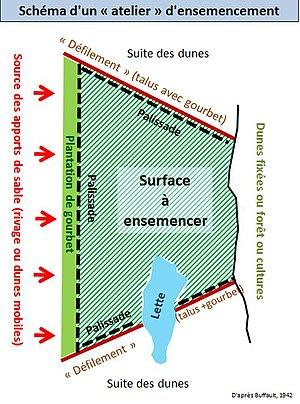
Schéma d'après Histoire des dunes maritimes de la Gascogne, Bordeaux, Editions Delmas, 1942 de Pierre Buffault fig. n°24 p. 289
Le littoral aquitain présente des dunes sableuses sur environ 200 km de côte. Jusqu’à ce que les dunes mobiles soient stabilisées, le vent entraînait régulièrement de grandes quantités de sable à l’intérieur des terres. Certains villages ont ainsi dû être déplacés ou reconstruits et d'autres ont disparu.